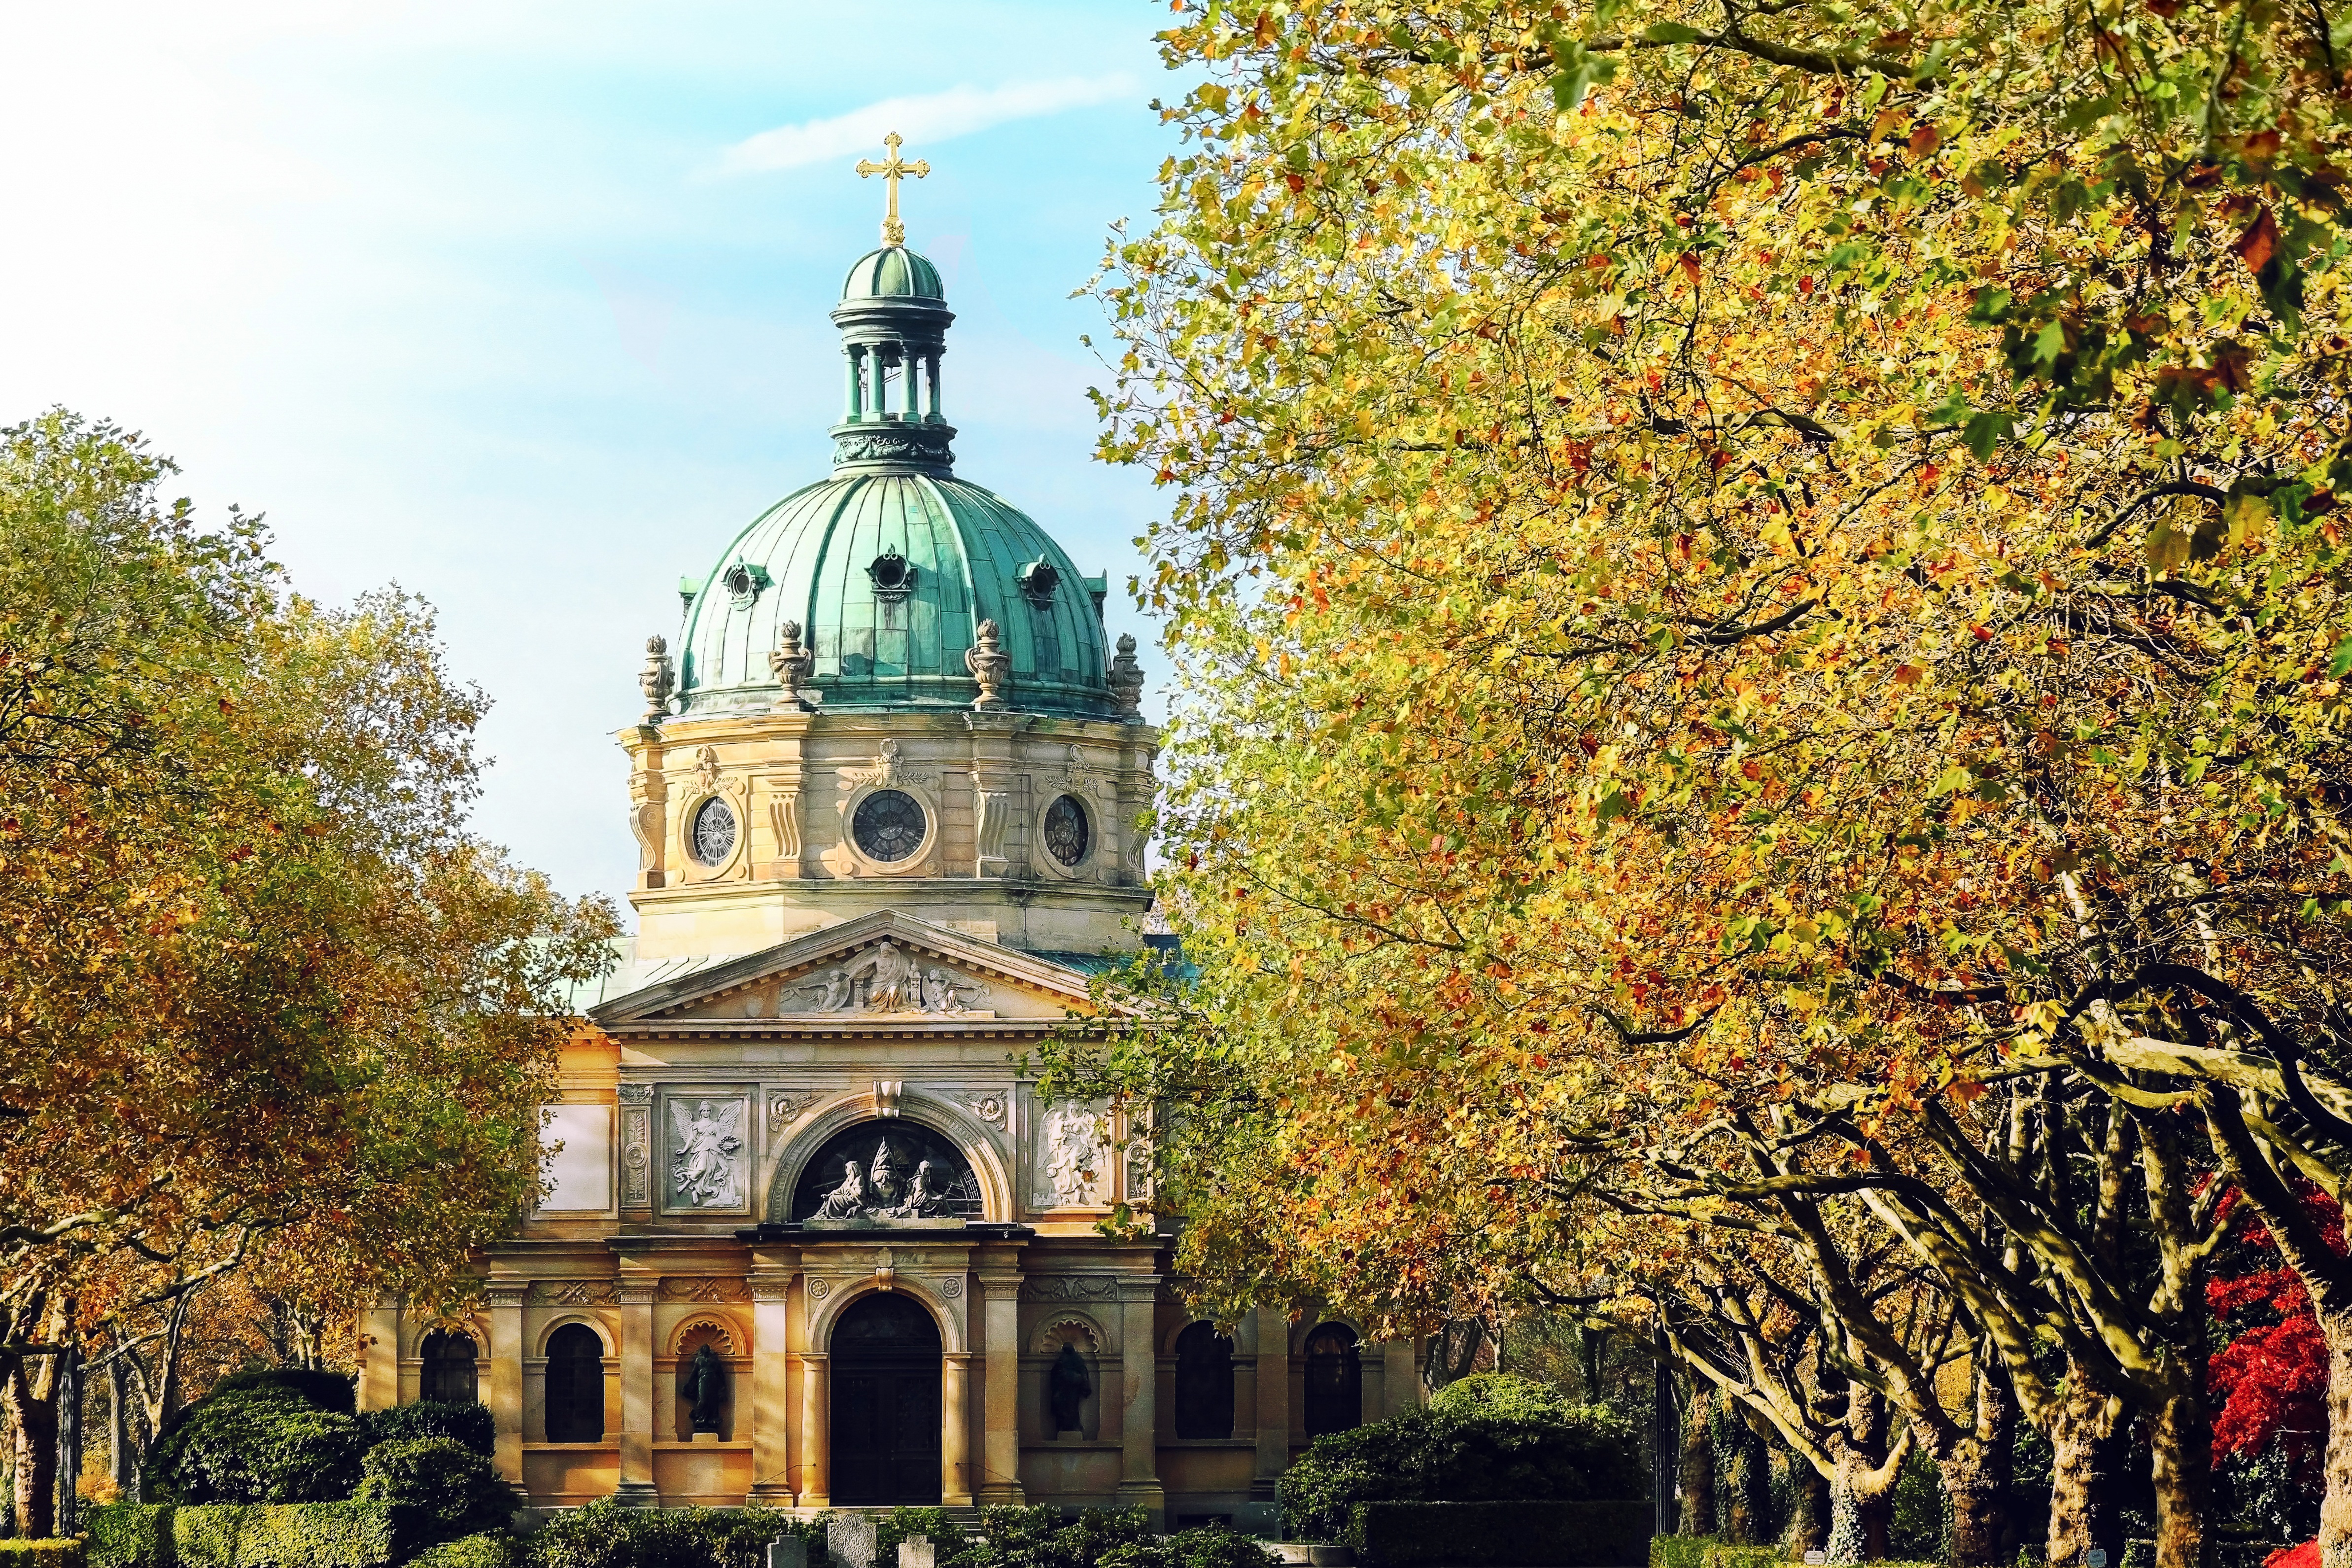
tree, building, atmosphere, swim, autumn, church, chapel, cemetery, christian, season, place of worship, nepal, shrine, style, estate, freiburg, funeral, house of prayer, consecration hall, main cemetery